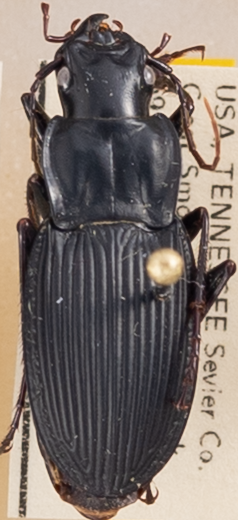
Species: Dicaelus teter
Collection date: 2022-04-26
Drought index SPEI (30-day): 0.558
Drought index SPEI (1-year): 0.484
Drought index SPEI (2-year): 0.88